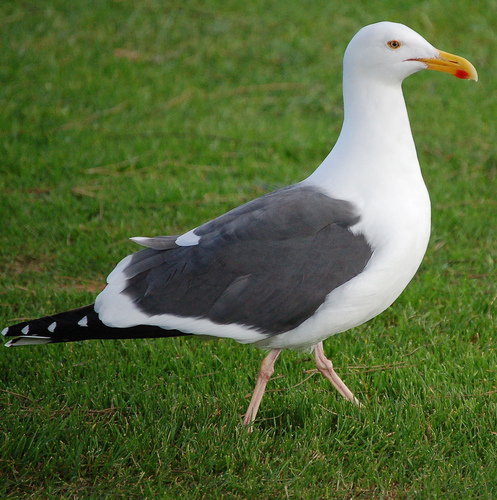
this large bird has a white head, neck, chest, belly, and abdomen, dark gray wings, black tail with white spots, light pink tarsus, a long, dagger-shaped yellow bill with a red spot on its lower tip, and a red eyering.
this is a white bird with gray wings and a black tail and it's beak is yellow with a red dot at the tip.
this white bird has gray wings, an orange eyering, an orange bill that is long, thin and curves downward, and black retrices with white tips.
this is a large bird with a white body, orange bill, and black wings.
this larger bird has a white breast and grey wings
this bird is grey with white and has a long, pointy beak.
this white bird has grey wings and a yellow pointed beak.
this bird has grey wings and a snow white body and head with black and white tail feathers.
a white bird with gray wings and black tail, yellow bill with a red spot on the lower beak, red eyering.
this bird has a white crown, grey primaries, and a white belly.
Species: Western Gull